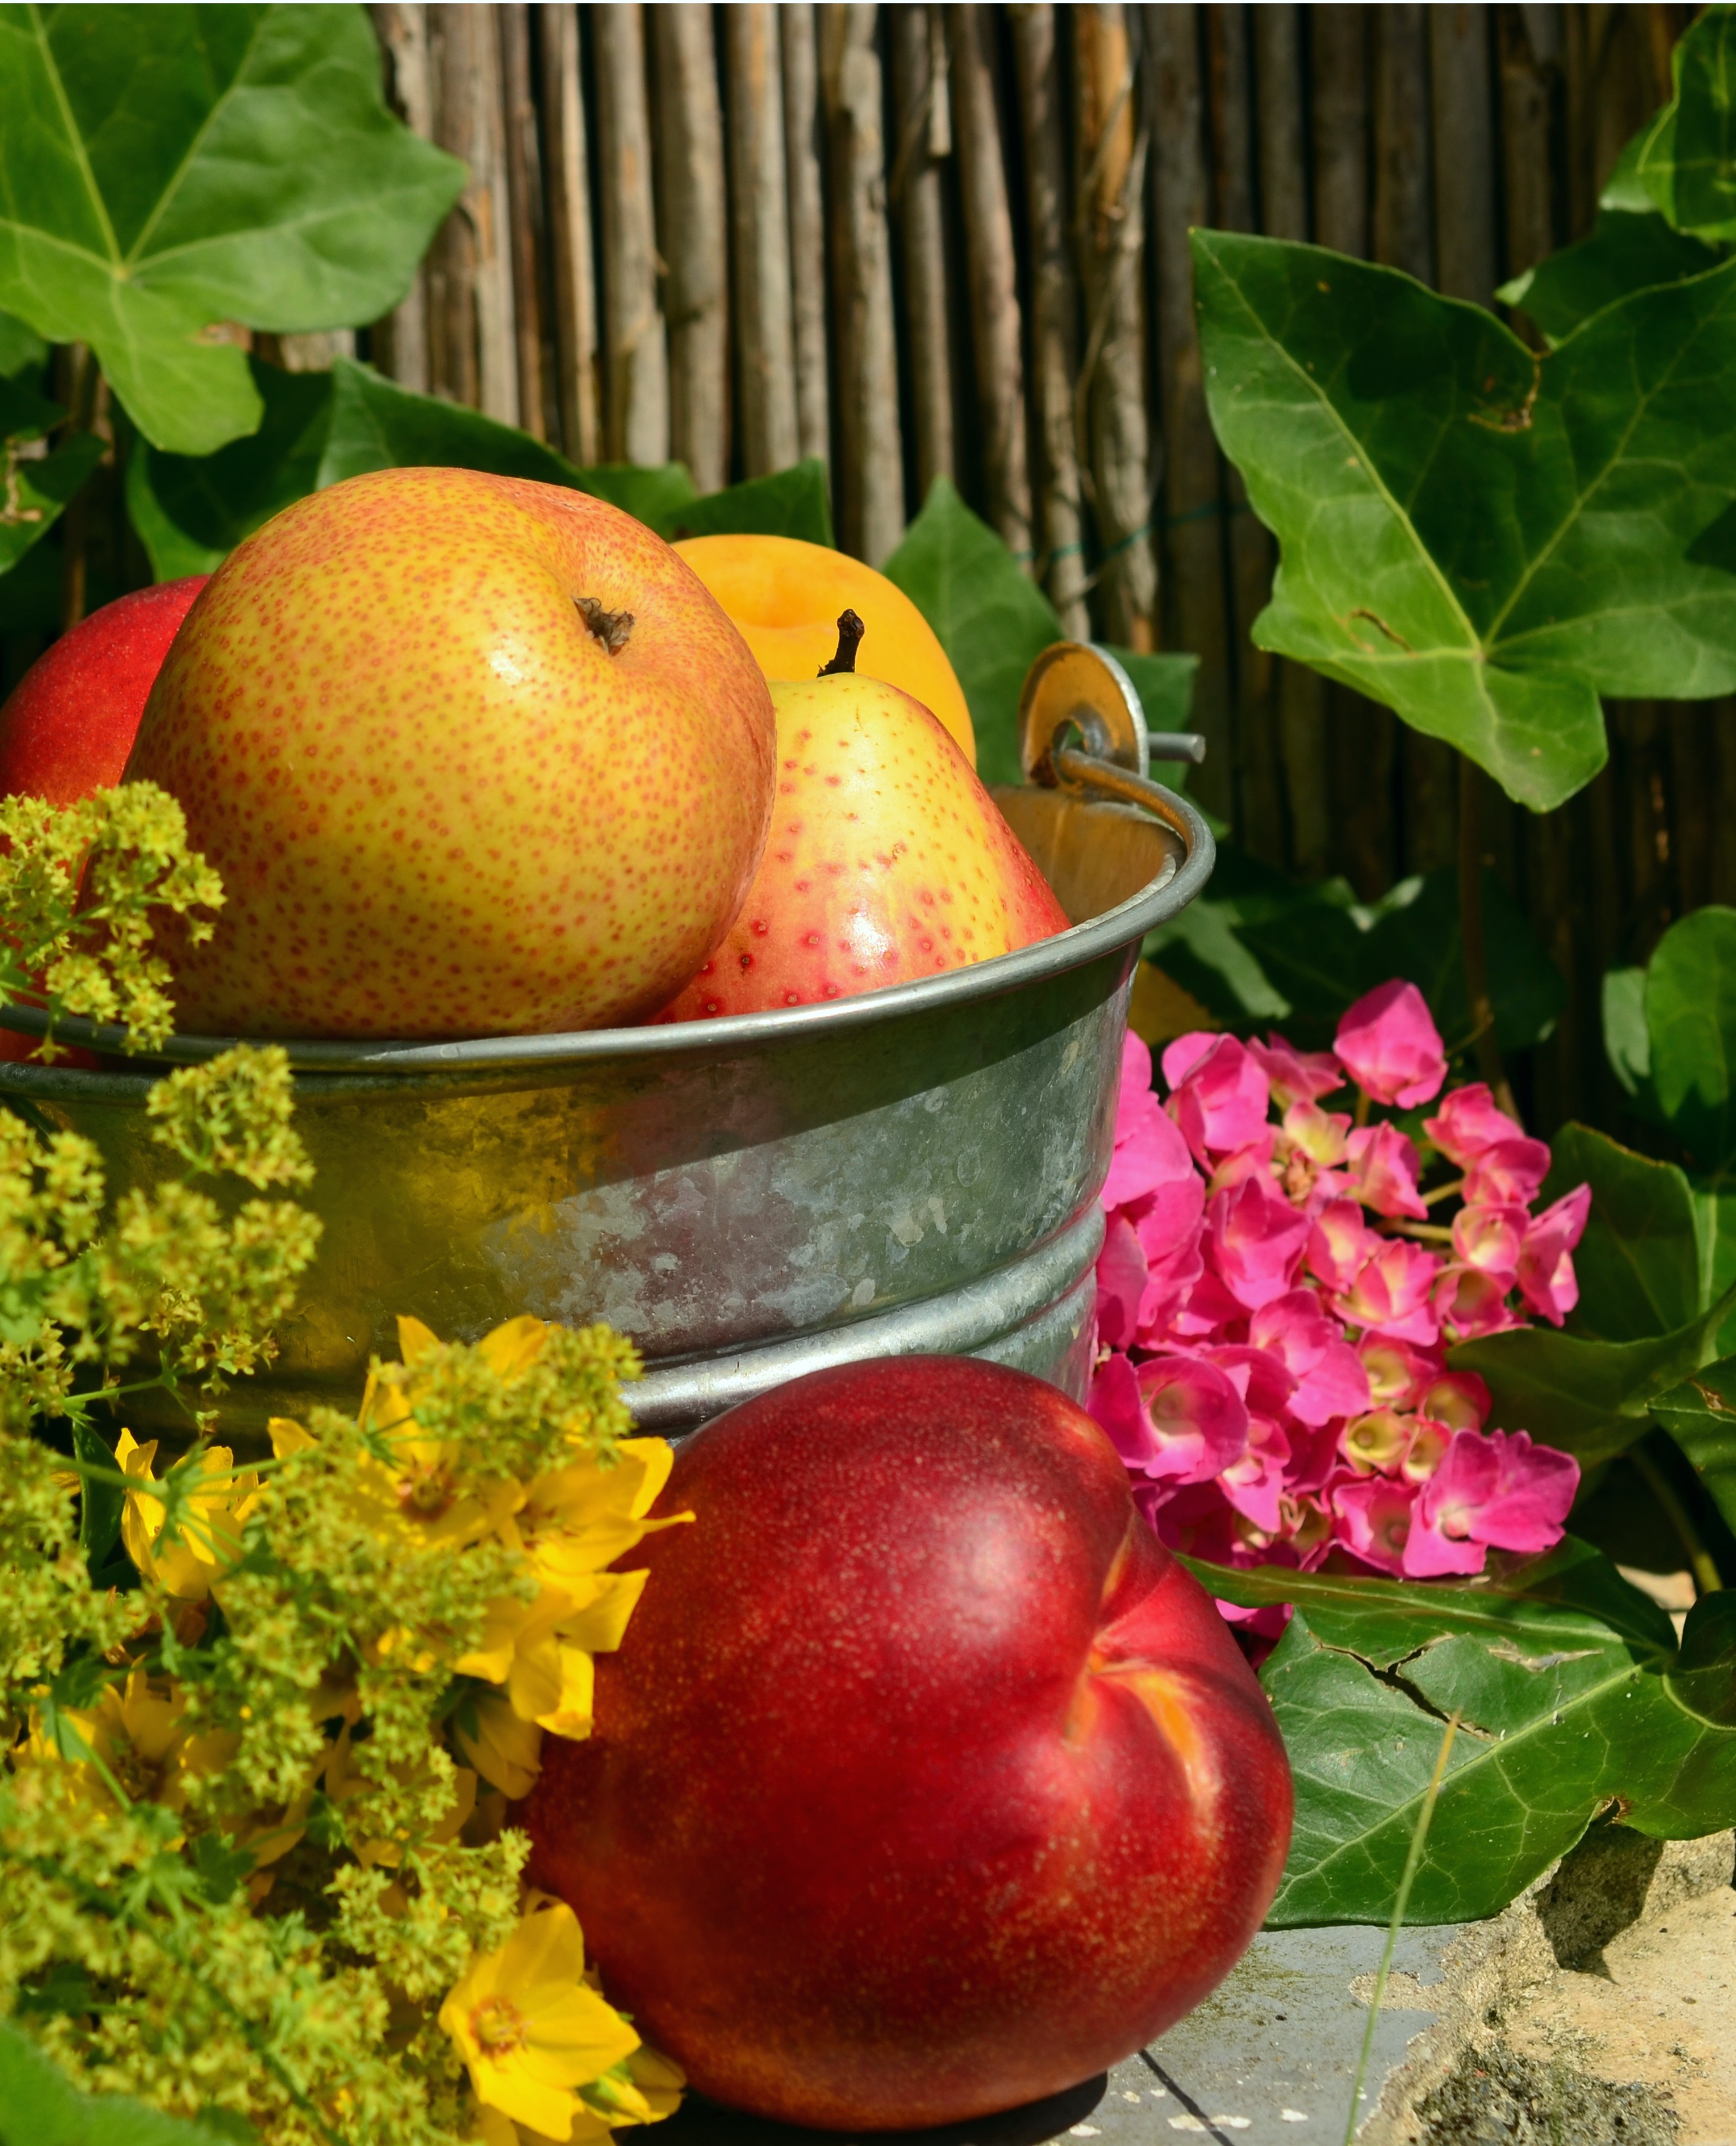
apple, plant, fruit, flower, summer, food, produce, color, autumn, colorful, garden, pear, still life, painting, leaves, peach, fruits, refreshment, vitamins, enjoy, flowering plant, still life photography, land plant